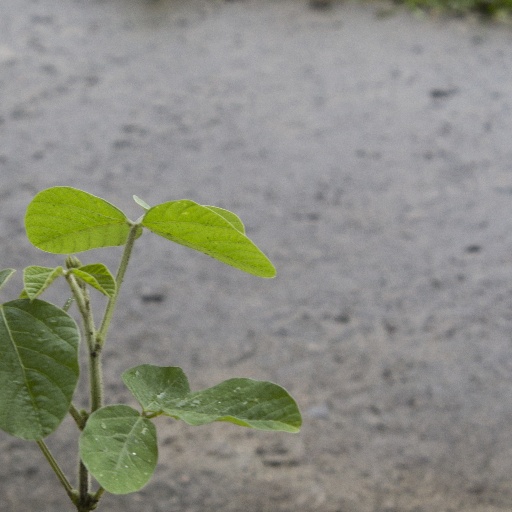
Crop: soybean